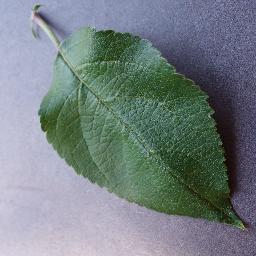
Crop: apple
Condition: healthy